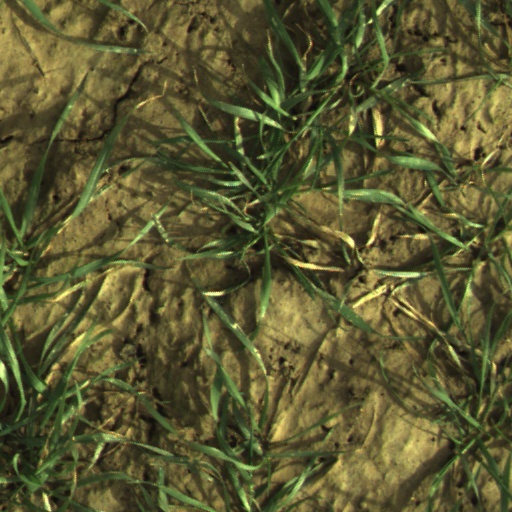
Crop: wheat